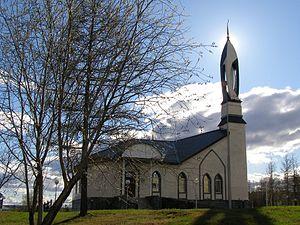
Nadym est une ville du district autonome des Iamalo-Nenets, en Russie, et le centre administratif du raïon de Nadym. Sa population s'élevait à 44 830 habitants en 2020.